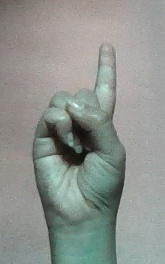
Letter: bb